Red Hill Farm (Pedlar Mills, Virginia)

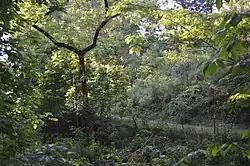
Driveway

Red Hill Farm is a historic home located near Pedlar Mills, Amherst County, Virginia. The main house was built about 1824–1825, and is a -story, Federal style brick dwelling. It has a double-pile, central-hall plan. It measures 55 feet by 42 feet, and has a slate covered hipped roof. Also on the property are a contributing brick kitchen building and "Round Top," the former overseer's residence dating to the late-18th century.